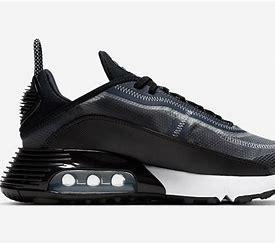
Brand: Nike
Model: Air Max 2090